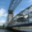
Label: bridge